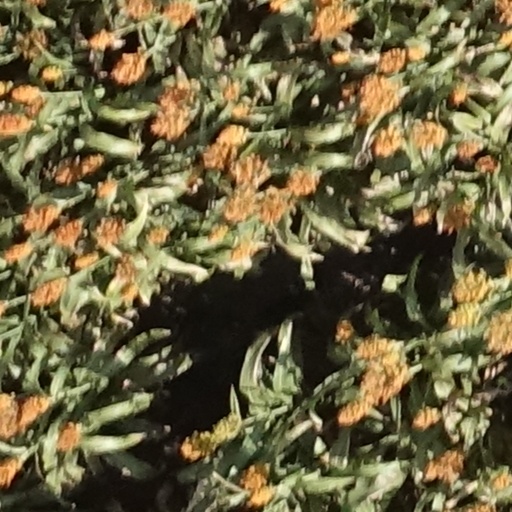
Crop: sorghum